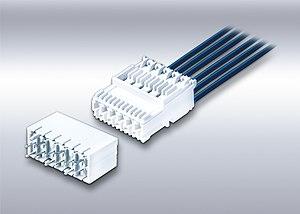
L'entreprise Stocko Contact GmbH & Co. KG est une entreprise allemande de taille moyenne spécialisée en électrotechnique, qui fabrique des composants électromécaniques. Les principaux clients de ces composants se trouvent dans les secteurs de l’industrie des appareils électroménagers et du chauffage, de l'industrie automobile, de l'industrie de l'éclairage et la construction mécanique.